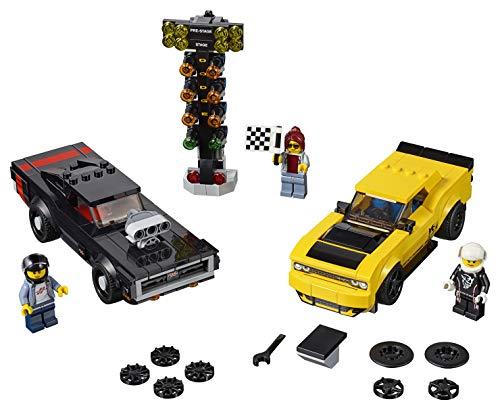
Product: LEGO Speed Champions 2018 Dodge Challenger SRT Demon and 1970 Dodge Charger R/T 75893 Building Kit, 2019 (478 Pieces)
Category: Toys & Games | Building Toys | Building Sets
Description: LEGO Speed Champions 2018 Dodge Challenger SRT Demon and 1970 Dodge Charger R/T 75893 toy cars for kids can be built together with all other original LEGO building toys and LEGO bricks for creative play.
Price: $14.99 $ 14 . 99
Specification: ProductDimensions:13.9x7.5x2.3inches|ItemWeight:0.16ounces|ShippingWeight:13.6ounces|ASIN:B07GYV355H|Itemmodelnumber:6251794|Manufacturerrecommendedage:7yearsandup